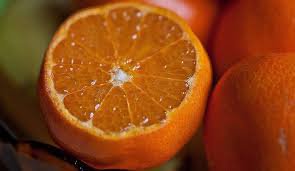
Label: Orange